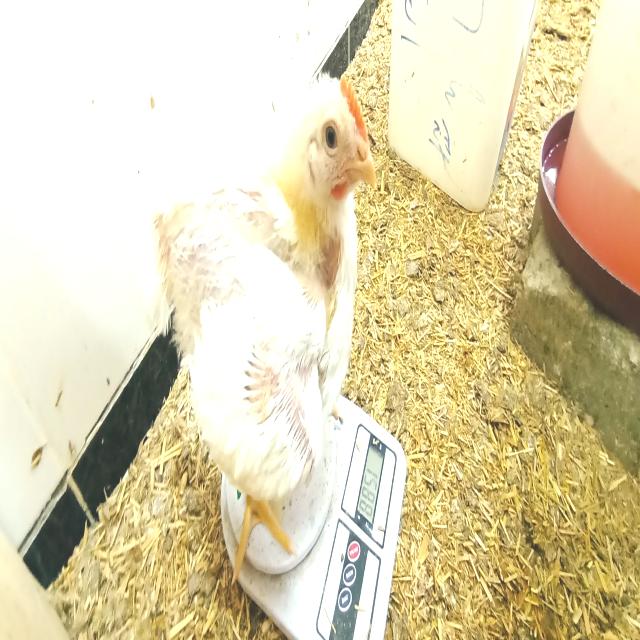
Weight: 1288 g